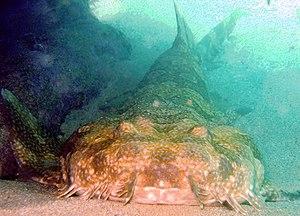
Orectolobus est un genre de requins de la famille des Orectolobidae, couramment appelés requin-tapis.